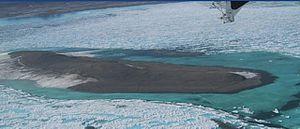
Kaffeklubben est une petite île située au nord-est du Groenland et la terre émergée la plus septentrionale du monde.